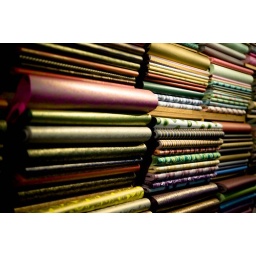
Colorful paper samples in a market in downtown Seoul, Korea.